Rickmansworth Aquadrome

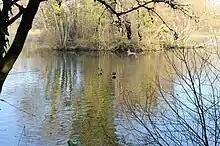
Batchworth Lake

Rickmansworth Aquadrome is a public park and Local Nature Reserve in Rickmansworth in Hertfordshire. It is owned and managed by Three Rivers District Council.